Cornelia James (glovemaker)

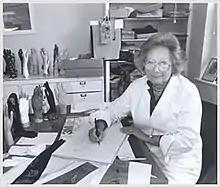
Cornelia James at work

Cornelia James (née Katz; 11 March 1917 – 10 December 1999), was a British glovemaker and businesswoman. Born in Vienna, Austria, to a Jewish family, James emigrated to the United Kingdom during the Second World War and founded her eponymous firm of glovemakers in 1946, which now holds a Royal Warrant.